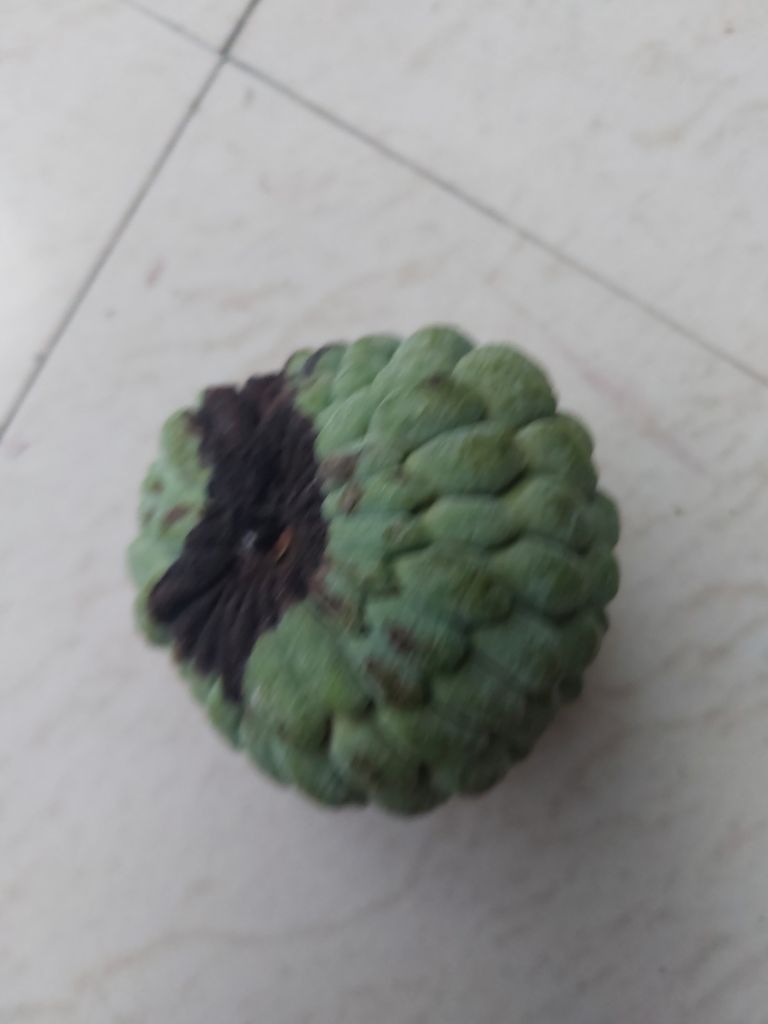
Disease label: Diplodia Rot